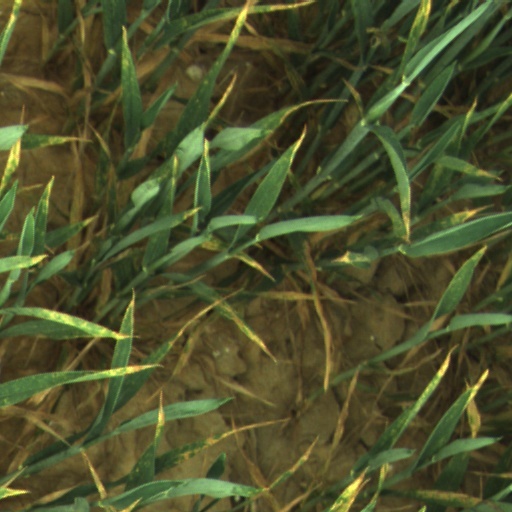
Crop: wheat